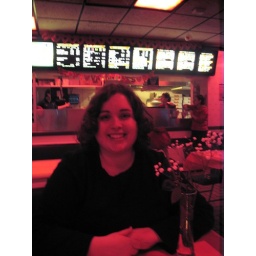
Note: This photo has a red tint because White Castle placed red tissue paper in their lights.